Tianhe core module

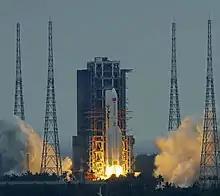
Launch of "Tianhe"

The forward docking hub allows the core module to be docked with four other space station visiting spacecraft, including two experimental modules, Wentian module and Mengtian module, a cargo ship Tianzhou spacecraft, and a Shenzhou spacecraft. The axial (forward-facing) and nadir (Earth-facing) port of the module will be fitted with rendezvous equipment. A mechanical arm similar to the Russian Lyappa arm used on the Mir space station will be fitted to each of the future experiment modules. The axial port on the docking hub will be the primary docking port. When new modules arrive, they will first dock here, then the mechanical arm will attach and move the module to a radial port. Crew and supply ships from the Jiuquan Satellite Launch Center will dock to either of the axial ports of the module, as well as the nadir port. The zenith (space facing) port has been modified to act as the station’s extravehicular activity (EVA) hatch, as the spherical docking hub is also the EVA airlock.